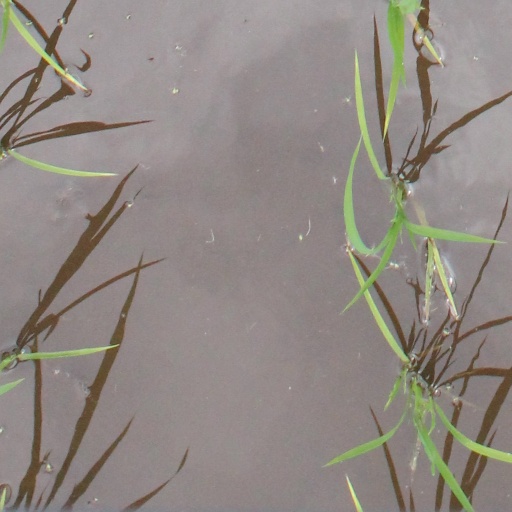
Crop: rice